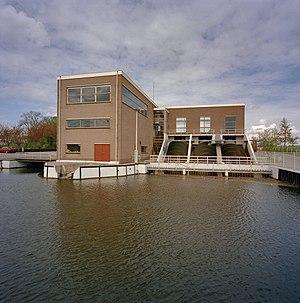
Kinderdijk est un village néerlandais, rattaché à la commune de Molenlanden, au sein de la région naturelle de l'Alblasserwaard. Situé à environ 15 km à l'est de Rotterdam, le village se trouve dans un polder, au confluent de deux rivières, la Lek et la Noord. Au 1ᵉʳ janvier 2012, la population du village s'élevait à 830 habitants.